Perturb-seq

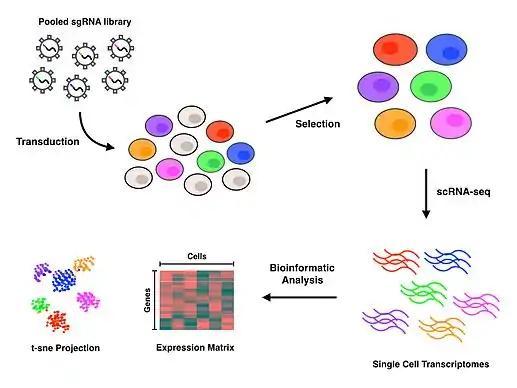
Overview of Perturb-seq workflow

Pooled CRISPR libraries that enable gene inactivation can come in the form of either knockout or interference. Knockout libraries perturb genes through double stranded breaks that prompt the error prone non-homologous end joining repair pathway to introduce disruptive insertions or deletions. CRISPR interference (CRISPRi) on the other hand utilizes a catalytically inactive nuclease to physically block RNA polymerase, effectively preventing or halting transcription. Perturb-seq has been utilized with both the knockout and CRISPRi approaches in the Dixit et al. paper and the Adamson et al. paper, respectively.